Muhammad Ali vs. Antonio Inoki

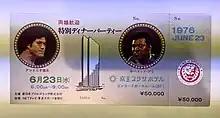
Muhammad Ali vs. Antonio Inoki ¥50,000 Ticket

On the day of the fight Ali made a scene upon his arrival at the airport, bellowing "There will be no Pearl Harbor! Muhammad Ali has returned! There will be no Pearl Harbor!" as he walked past the mass of journalists. Anticipation for the fight was huge; it would be broadcast to 34 countries around the world to an estimated audience of 1.4 billion. Because of time zone differences, the bout was seen on June 25 at over 150 closed circuit TV locations in the US. In New York, pro-wrestling promoter Vince McMahon, Sr. sold tickets to a closed-circuit telecast of the fight at Shea Stadium, and drew a crowd of 32,897. At Showdown at Shea, the Ali and Inoki fight would be the main event on a card that also featured wrestler André the Giant vs. boxer Chuck Wepner. The Budokan itself was sold out, with the most expensive seats costing .